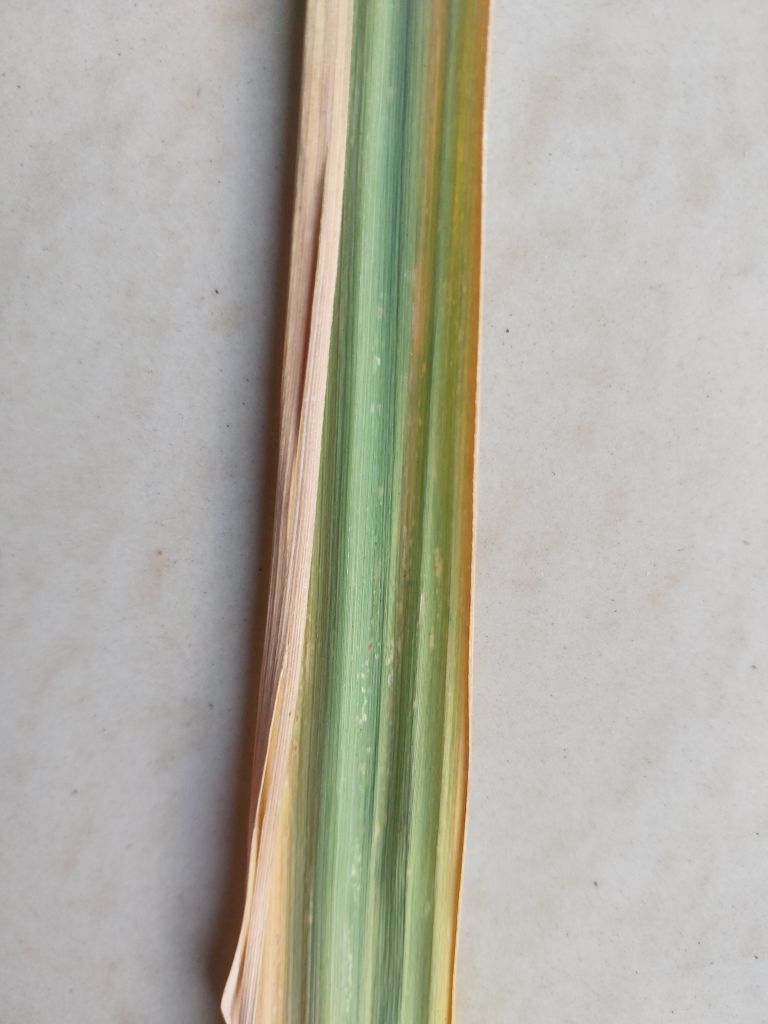
Label: Yellow Leaf